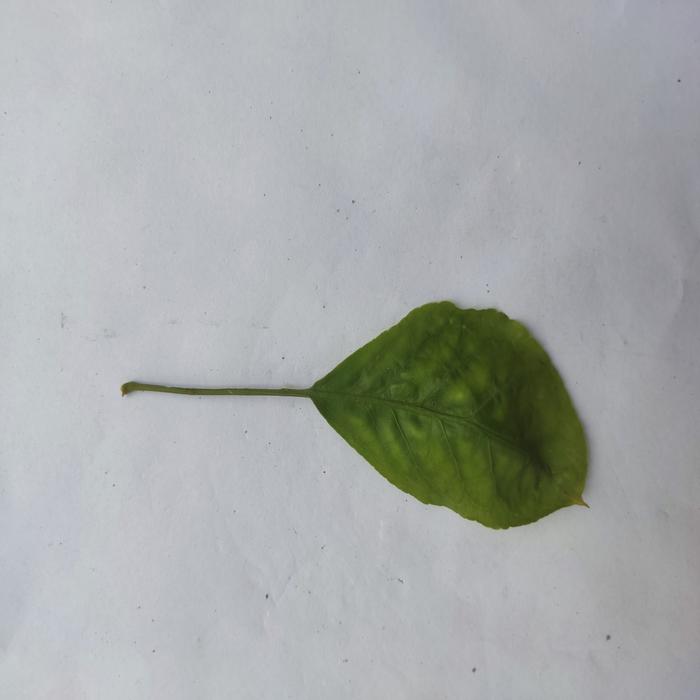
Crop: Aegle Marmelos
Leaf condition: Leaf_Spot